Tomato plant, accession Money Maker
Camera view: vertical (180 deg); turntable rotation: 150 degrees
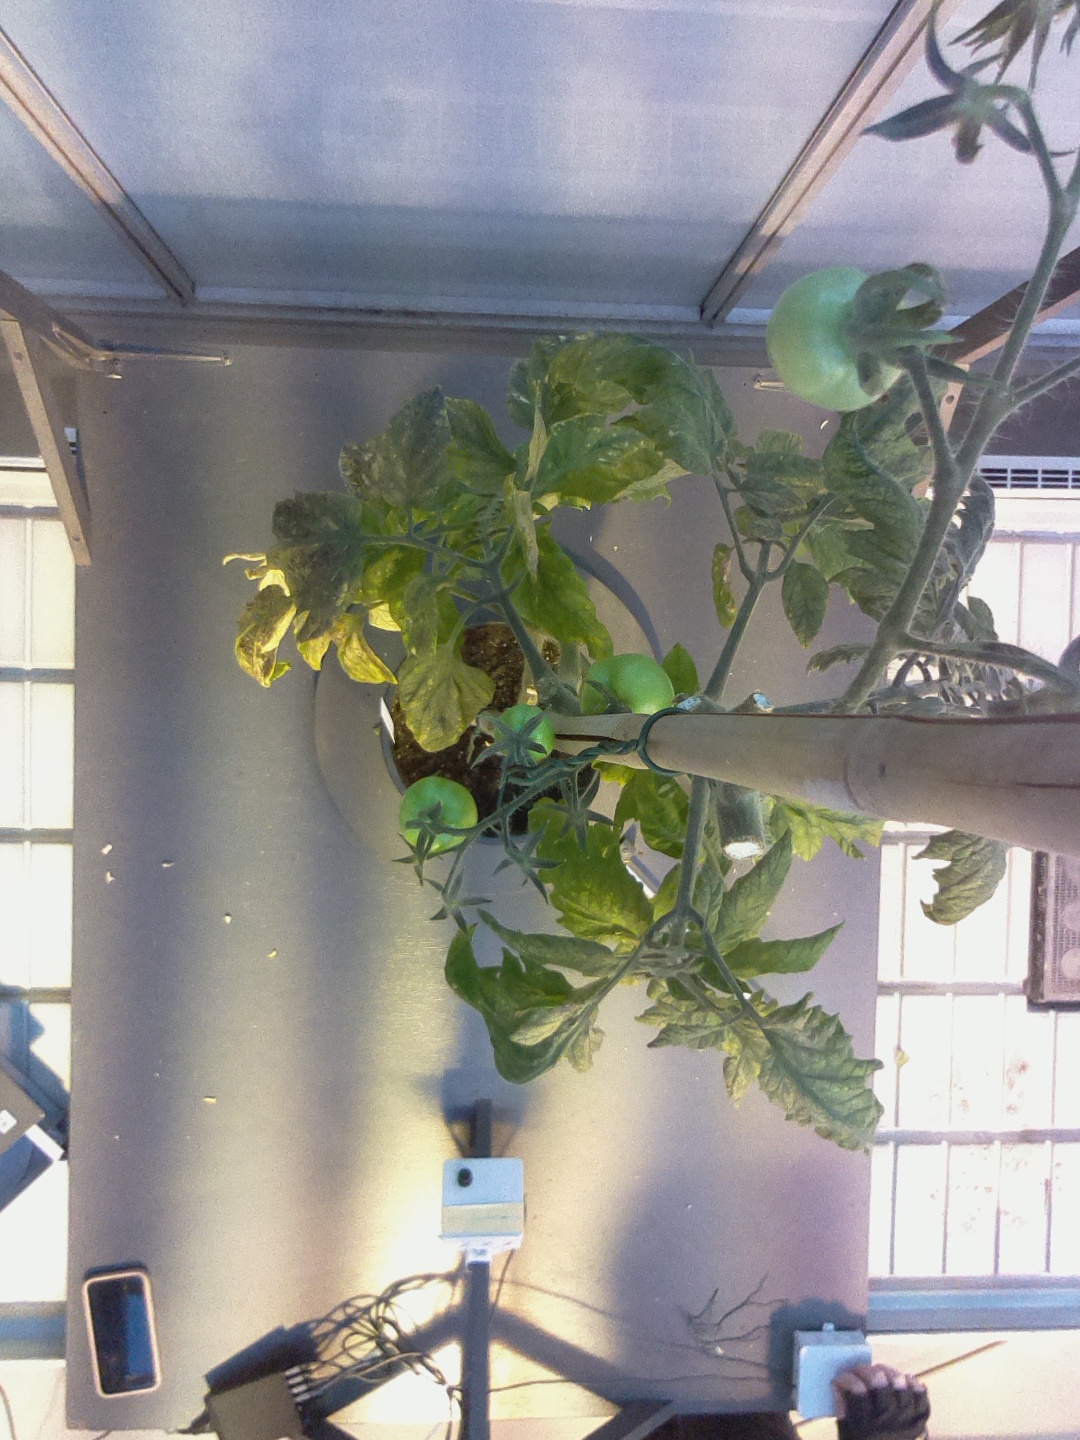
BBCH growth stage 76: 60%-70% of final fruit size